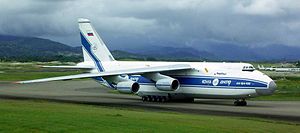
Antonov An-124
An-124 Condor i 2005
"Antonov An-124 er et firemotors russisk/ukrainsk transportfly bygget af Antonov. Motorerne er af typen Lotarev D-18. Disse er også kendt under navnet ""ZKMB Progress D-18"". Der sidder seks af denne type på Antonov An-225.